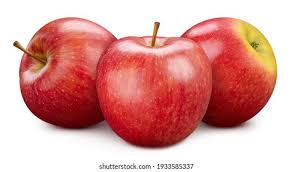
Nataal bii nag ñetti pomme ñoo ci nekk ñu ame wirgo wu xonq pomme bi ci digg bi taxaw ñaari pomme yi ci wet gi ñoom dañoo xaw a dëng am na itam it gàjjan yoo xam ne nii mi ngi ci bopp yi.